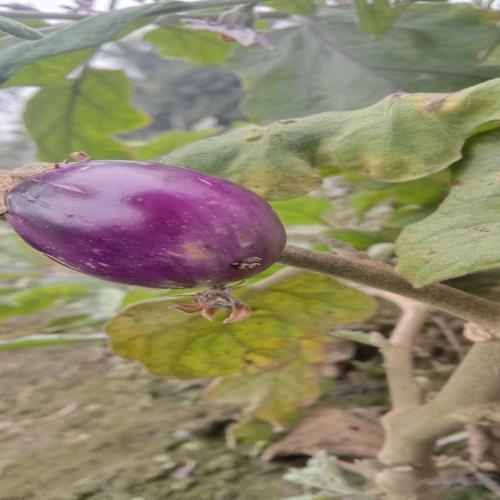
Label: Shoot and Fruit Borer